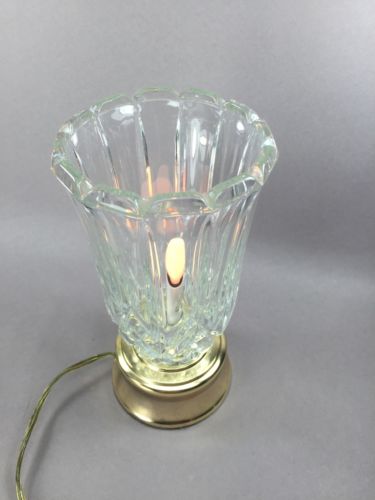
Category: lamp